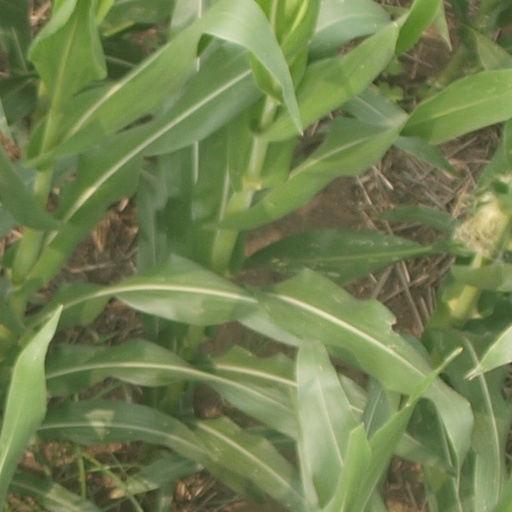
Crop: maize; corn